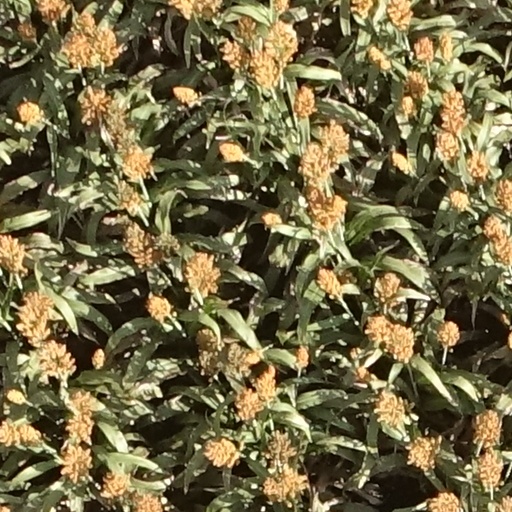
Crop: sorghum